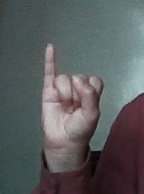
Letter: meem